Amédée E. Forget

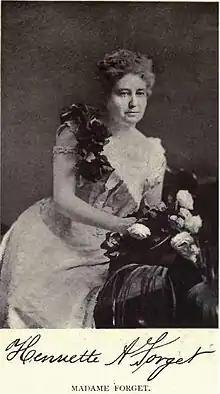
Madame Henriette Forget by William Notman

Amédée Emmanuel Forget married October 1876, Henriette Drolet, daughter of Lieutenant-Colonel C. J. R Drolet, and a descendant of François Jarret de Verchères. She was born at Saint-Hyacinthe, Canada East, September 29, 1853. She was educated at l'Institut des Sœurs des Saints Noms de Jésus et de Ville Marie, Hochelaga. The couple travelled in 1877 to Battleford, North-West Territories, when Mr Forget was appointed to an official position. When the seat of Government was transferred to Regina in 1882, the couple moved there. The couple moved to Winnipeg in 1895, when Mr. Forget was appointed Indian commissioner. The couple moved to Government House, Regina, when Mr Forget was appointed lieutenant-governor of the North-West Territories in October 1898. The couple received and entertained the Duke and Duchess of Cornwall in 1901.